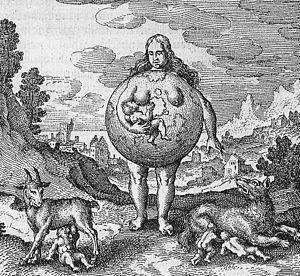
""Nutrix ejus terra est."" L'infirmière est la terre, Michael Maier, Atalanta Fugiens, 1617/1618"